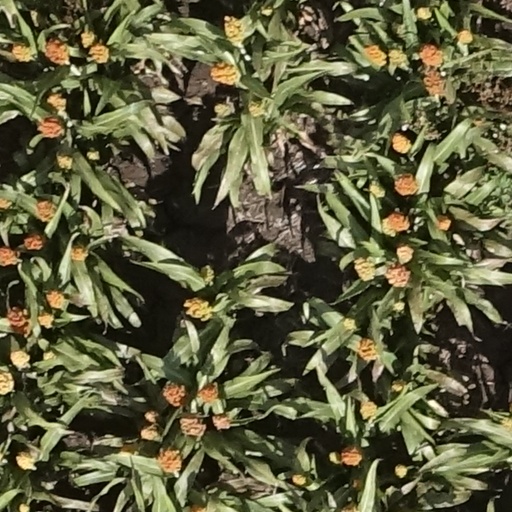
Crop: sorghum